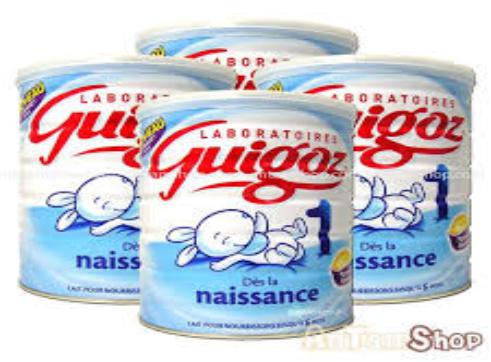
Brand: Guigoz
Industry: Food